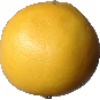
Label: Grapefruit White 1